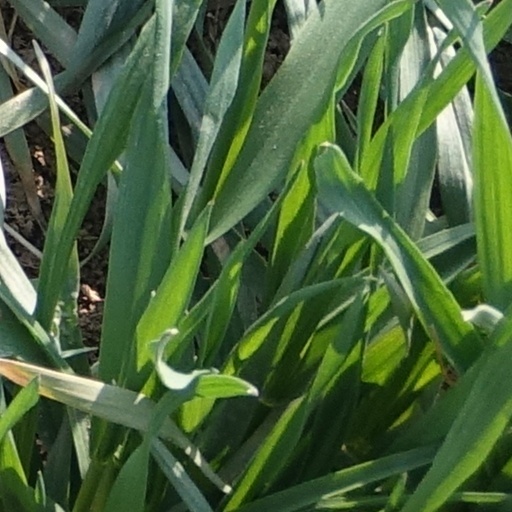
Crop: wheat